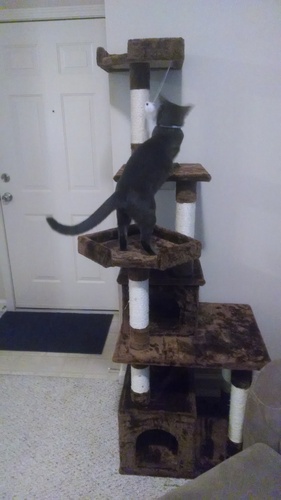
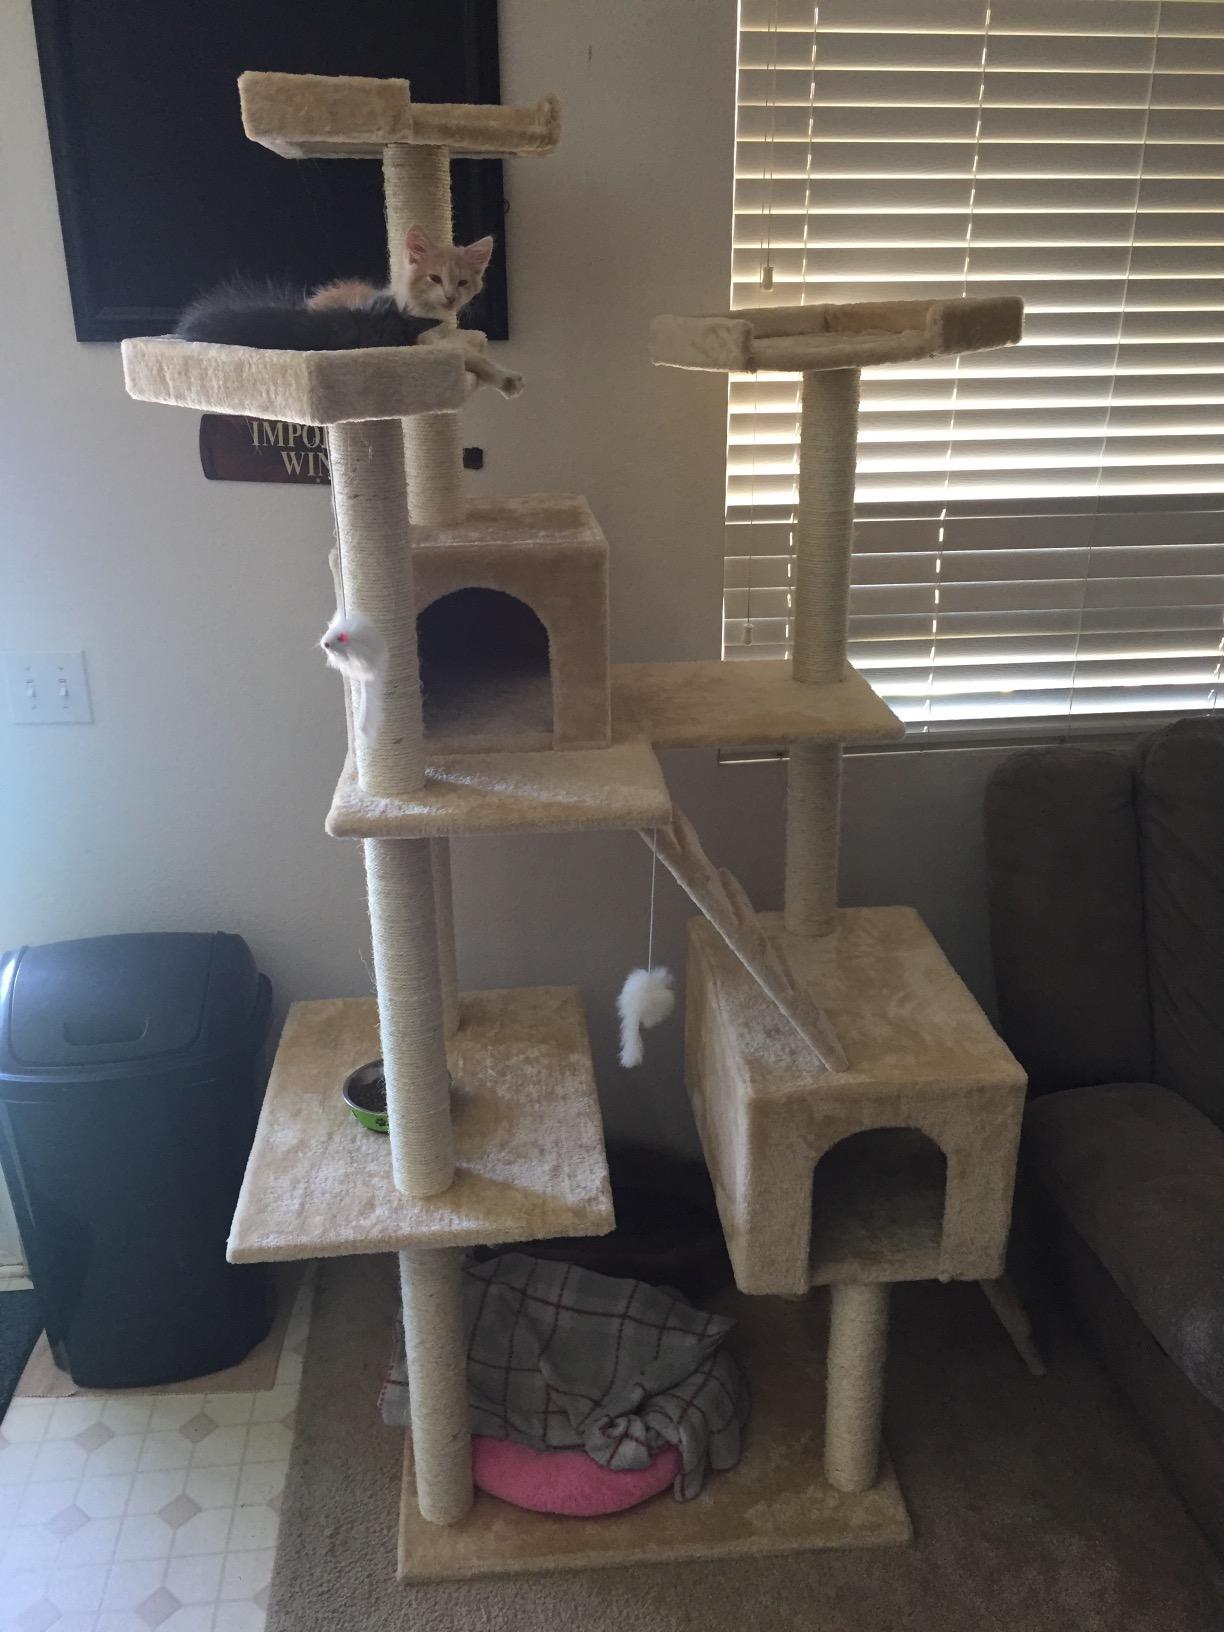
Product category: items_cat tree
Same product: no